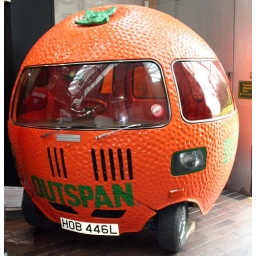
Very famous car made for a number of TV commercials in the UK